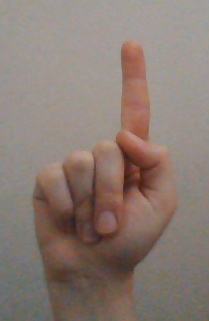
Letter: bb